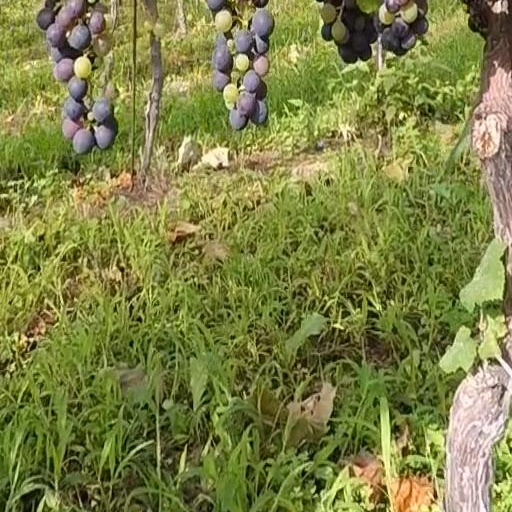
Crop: grape